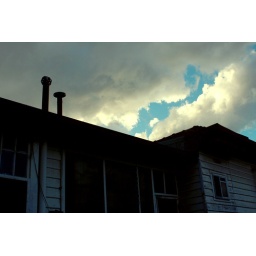
amazing clouds over our house